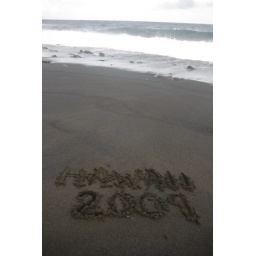
Black sand beach near Kilauea volcano (little souvenir of the trip). Volcano National Park, Big Island of Hawaii.